South America

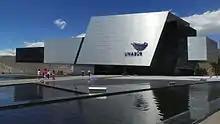
Headquarters of the UNASUR in Quito, Ecuador

The distribution of rainfall is related to the regime of winds and air masses. In most of the tropical region east of the Andes, winds blowing from the northeast, east and southeast carry moisture from the Atlantic, causing abundant rainfall. However, due to a consistently strong wind shear and a weak Intertropical Convergence Zone, South Atlantic tropical cyclones are rare. In the Orinoco Llanos and in the Guianas Plateau, the precipitation levels go from moderate to high. The Pacific coast of Colombia and northern Ecuador are rainy regions, with Chocó in Colombia being the rainiest place in the world along with the northern slopes of Indian Himalayas. The Atacama Desert, along this stretch of coast, is one of the driest regions in the world. The central and southern parts of Chile are subject to extratropical cyclones, and most of the Argentine Patagonia is desert. In the Pampas of Argentina, Uruguay and South of Brazil the rainfall is moderate, with rains well distributed during the year. The moderately dry conditions of the Chaco oppose the intense rainfall of the eastern region of Paraguay. In the semiarid coast of the Brazilian Northeast the rains are linked to a monsoon regime.